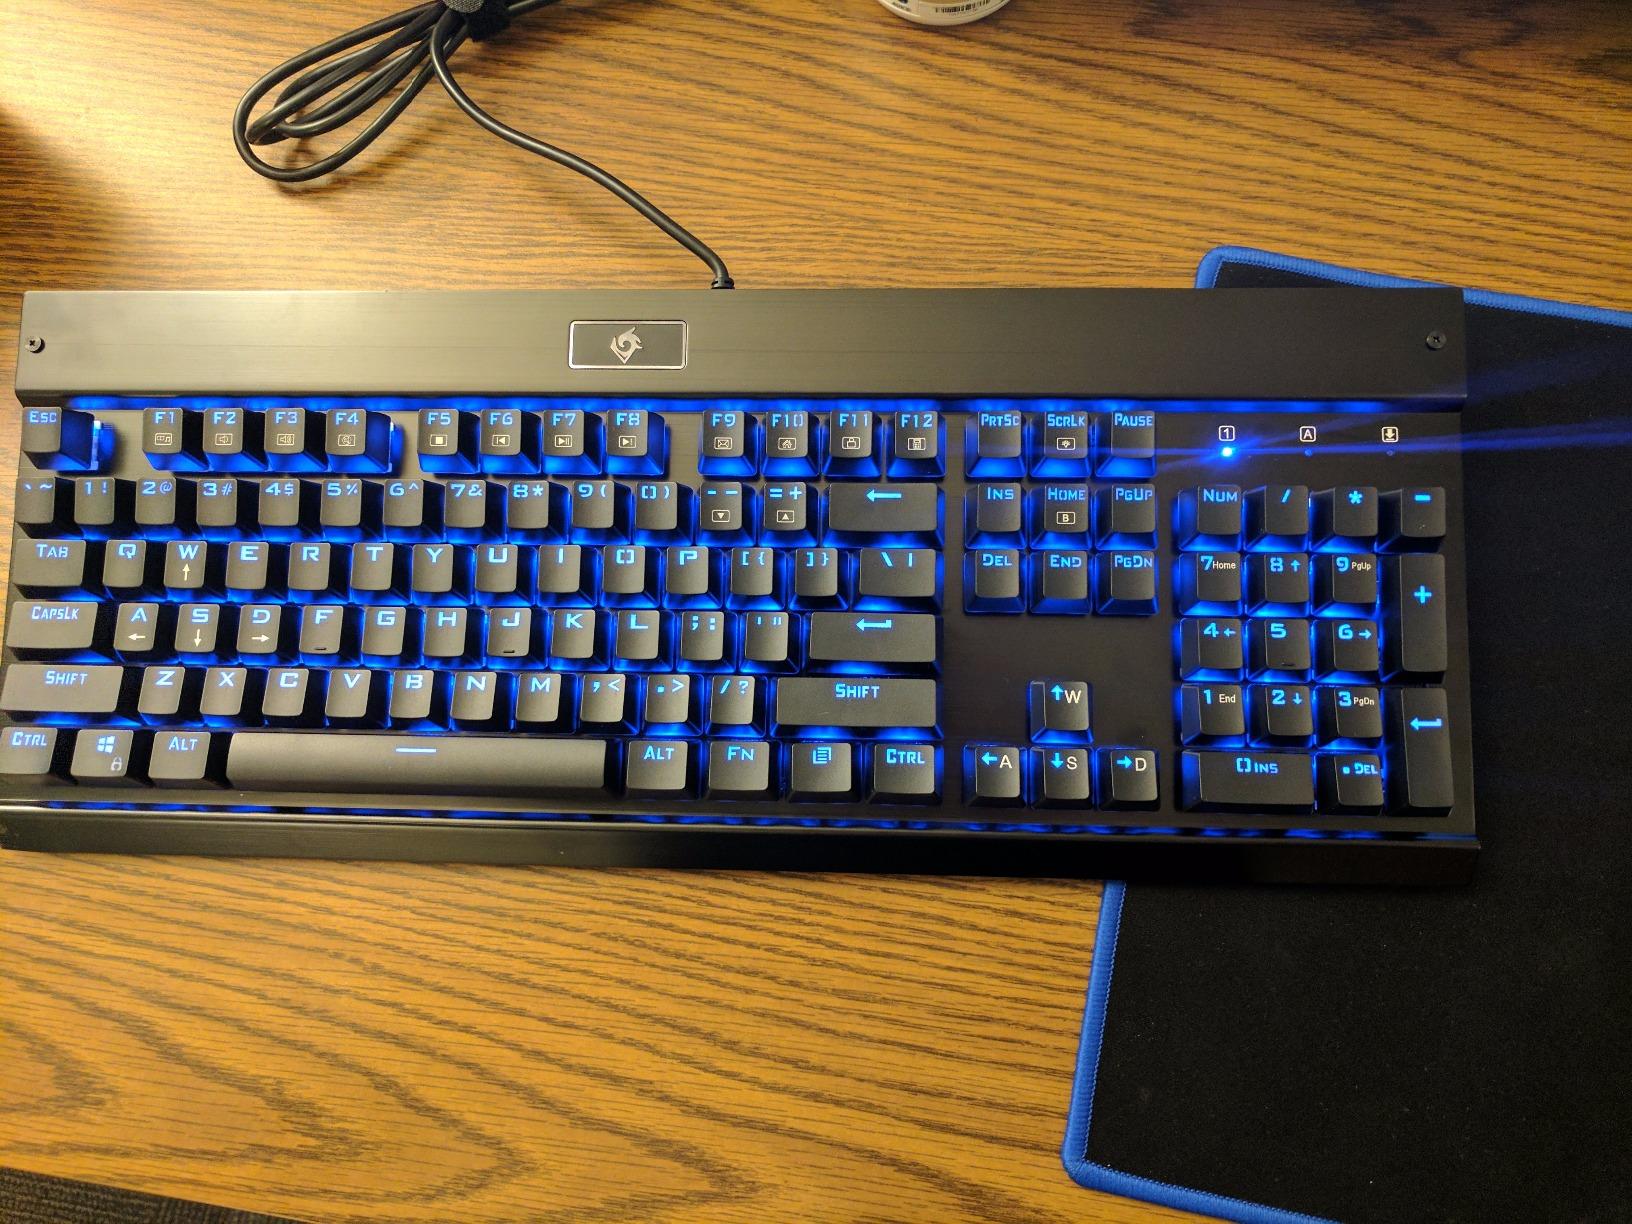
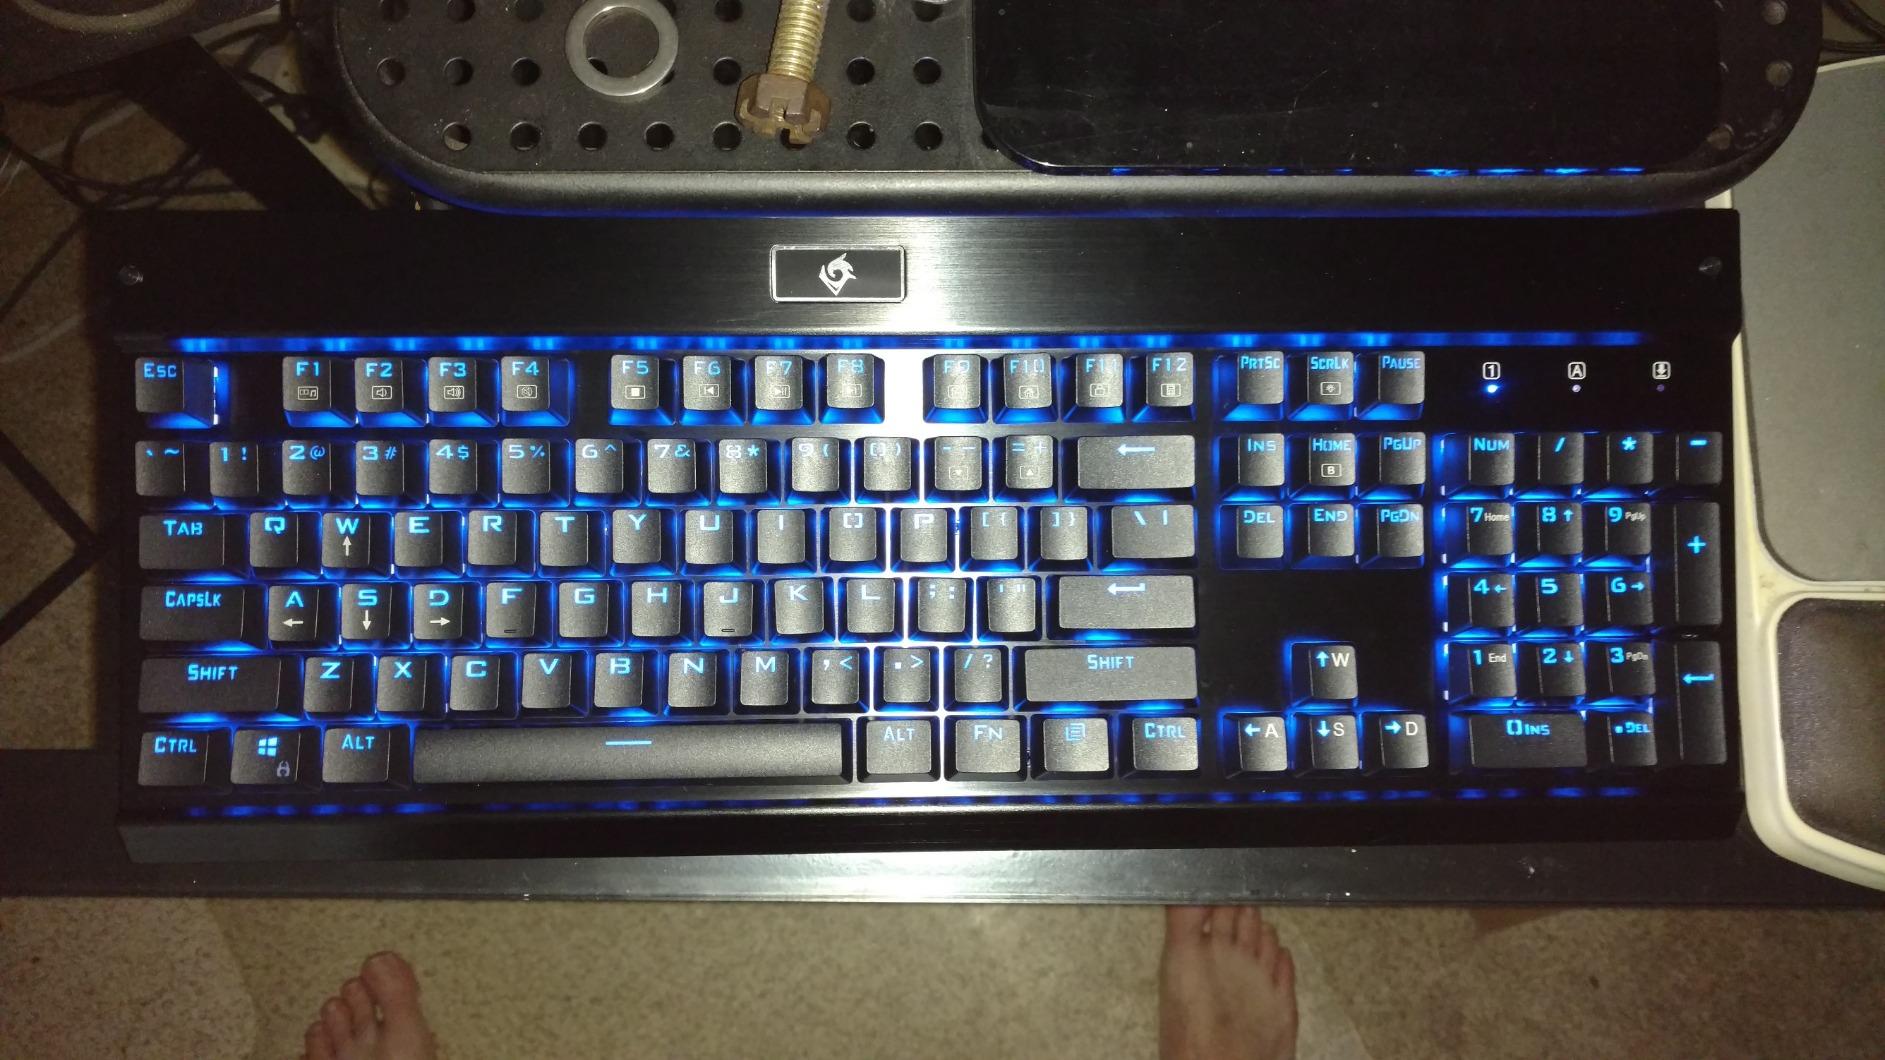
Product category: keyboard
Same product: yes